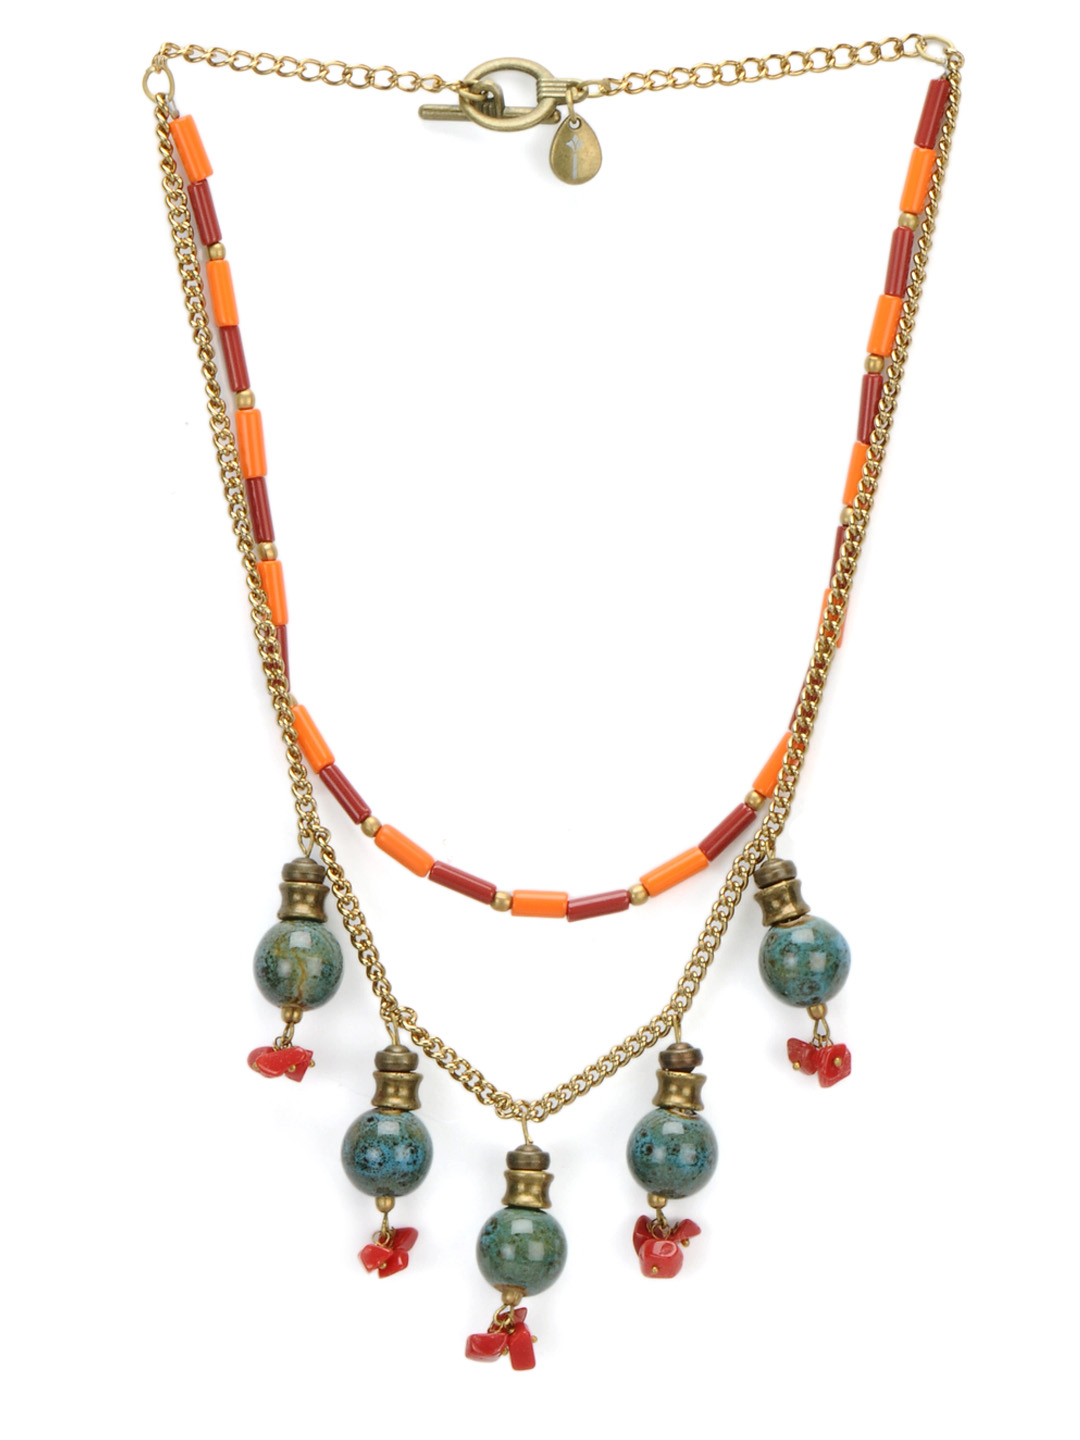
Ivory Tag Women Tangerine Coral Red and Orange Necklace
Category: Accessories / Jewellery / Necklace and Chains
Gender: Women
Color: Red
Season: Fall 2012
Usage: Casual